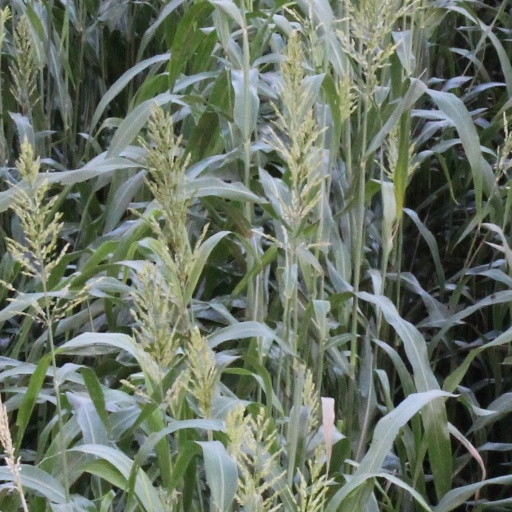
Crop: sorghum